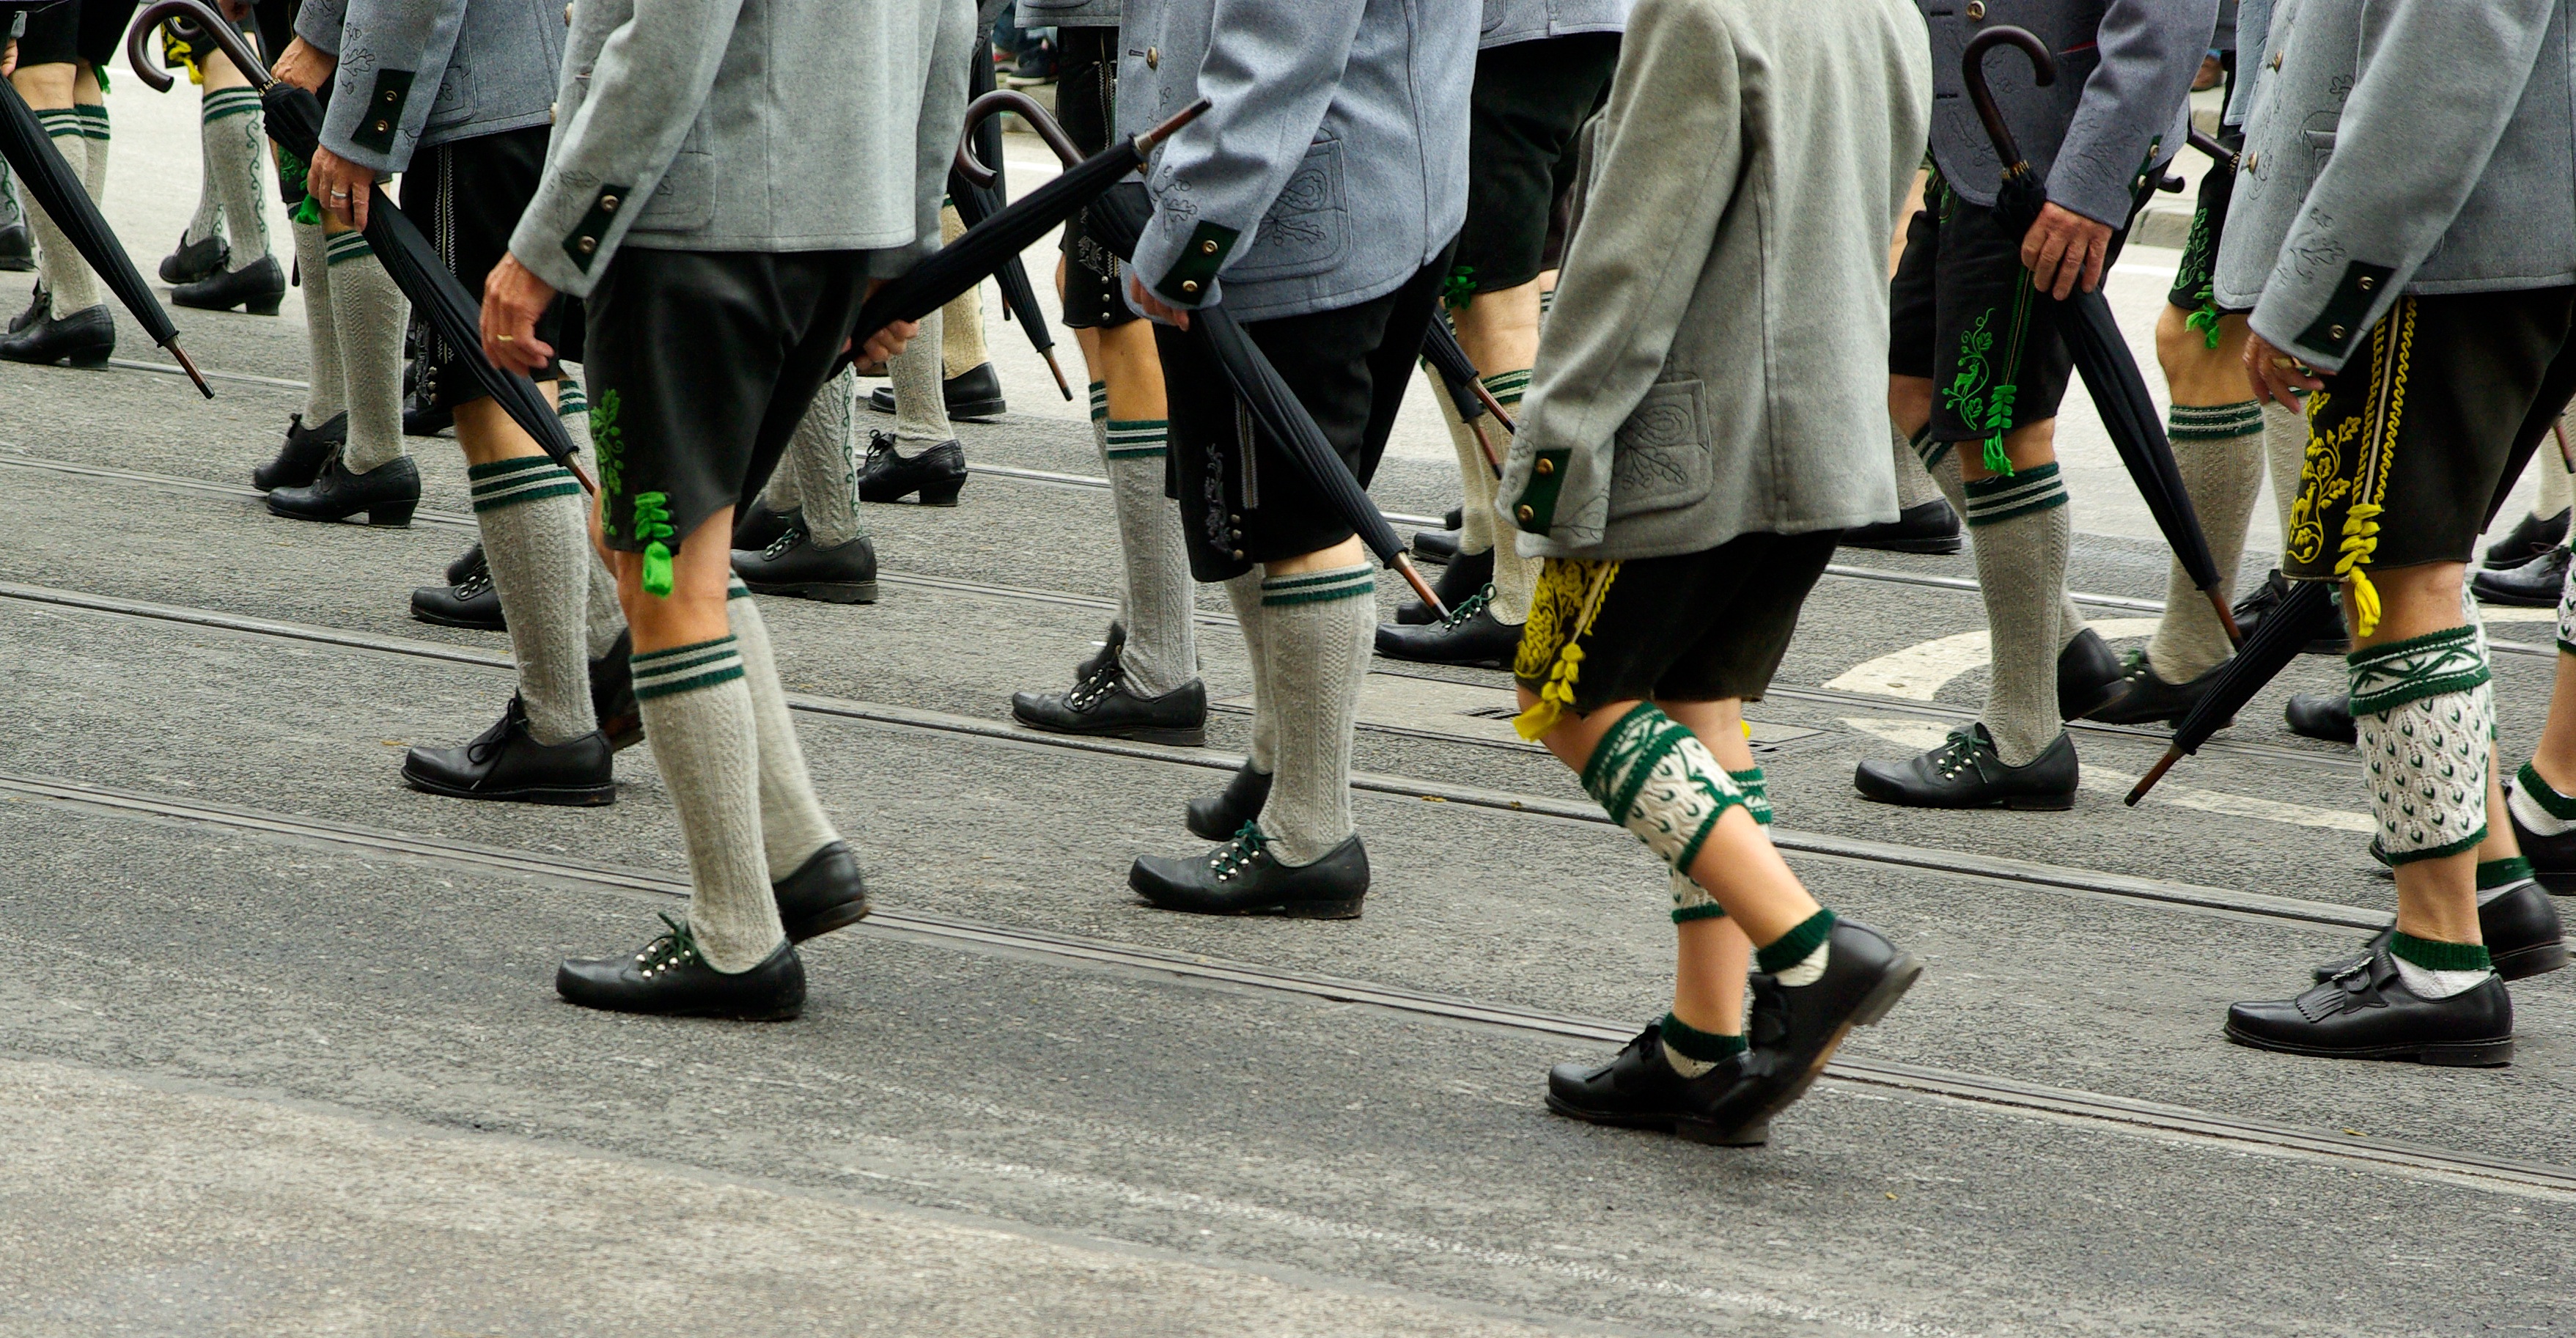
pedestrian, walking, road, street, crowd, spring, fashion, clothing, parade, festival, infrastructure, footwear, bavaria, oktoberfest